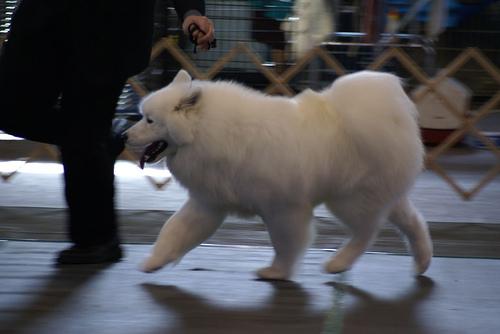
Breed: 2192-n000088-Samoyed